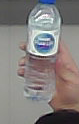
Product: nestle_water